Harvest of Time

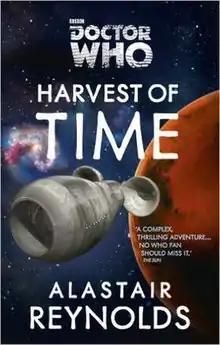
Hardcover edition

Doctor Who: Harvest of Time is a Third Doctor novel by Alastair Reynolds. It features the Third Doctor (as portrayed by Jon Pertwee), Jo Grant, the Master (as portrayed by Roger Delgado), Brigadier Lethbridge-Stewart, and other familiar characters from the Third Doctor era of "Doctor Who".